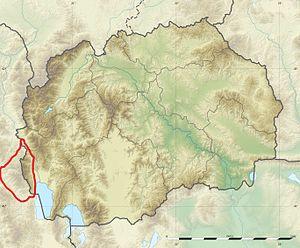
Carte physique de la Jablanica en Macédoine. Equirectangular projection, WGS84 datum Standard meridian: 021° 45' E Central parallel: 41° 36' N Geographic limits of the map: Left: 020° 18' E Right: 023° 12' E Top: 42° 30' N Bottom: 40° 42' N
La Jablanica est une montagne qui se trouve sur la frontière entre l'Albanie et la Macédoine. La partie albanaise est incluse dans les préfectures d'Elbasan et Dibër et la partie macédonienne dans la municipalité de Strouga. Son point culminant est partagé par les deux pays et est appelé Guri I Zi en albanais et Црн Камен en macédonien, les deux termes signifiant « pierre noire ». Il atteint 2 257 mètres d'altitude. Le nom de la montagne vient du macédonien јаблан qui désigne un peuplier.